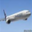
Label: airplane